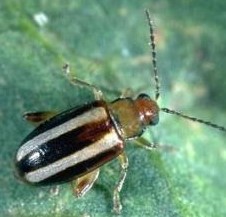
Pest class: striped_flea_beetle